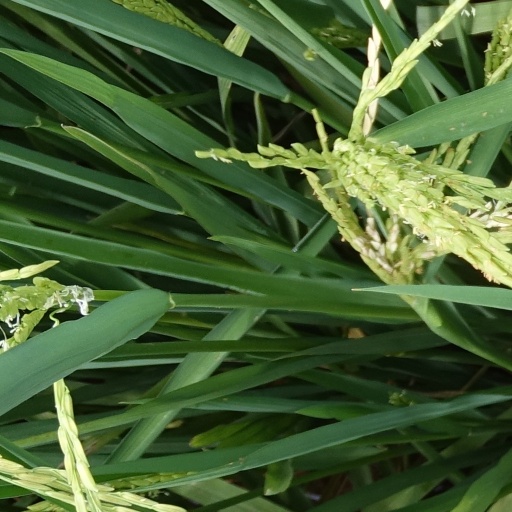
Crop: rice